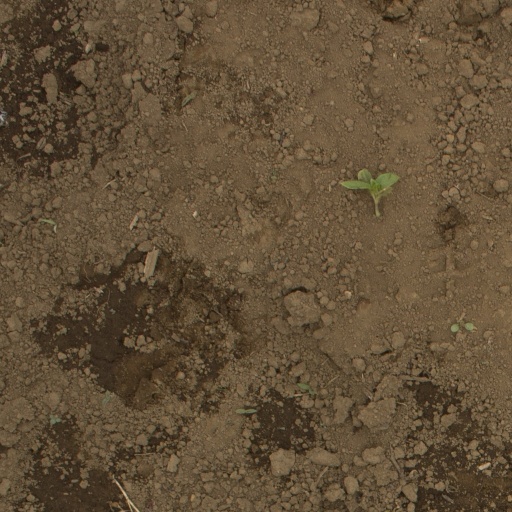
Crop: Jerusalem artichoke